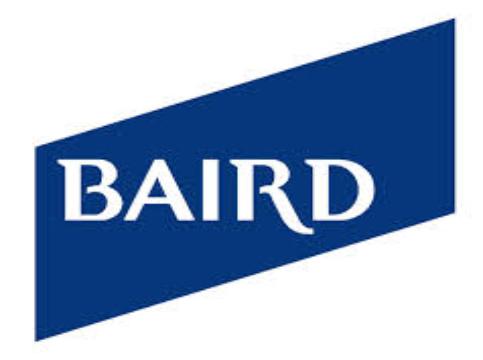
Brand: baird
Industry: Others